Foreign body aspiration

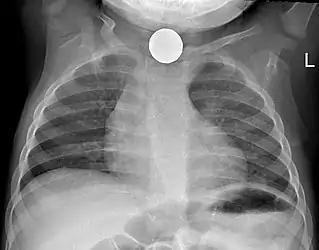

Radiography is the most common form of imaging used in the initial assessment of a foreign body presentation. Most patients receive a chest x-ray to determine the location of the foreign body. Lateral neck, chest, and bilateral decubitus end-expiratory chest x-rays should be obtained in patients suspected of having aspirated a foreign body. However, the presence of normal findings on chest radiography should not rule out foreign body aspiration as not all objects can be visualized. In fact, up to 50% of cases can have normal findings on radiography. This is because visibility of an object depends on many factors, such as the object's material, size, anatomic location and surrounding structures, as well as the patient's body habitus. X-ray beams only show an object if that object's composition blocks the rays from traveling through, making it radiopaque and appearing lighter or white on the image. This also requires it to not be stuck behind something that blocks the beams first. Objects that are radiopaque include items made of most metals except aluminum, bones except most fish bones, and glass. If the material does not block the x-ray beams it is considered radiolucent and will appear dark which prevents visualization. This includes material such as most plastics, most fish bones, wood, and most aluminum objects.